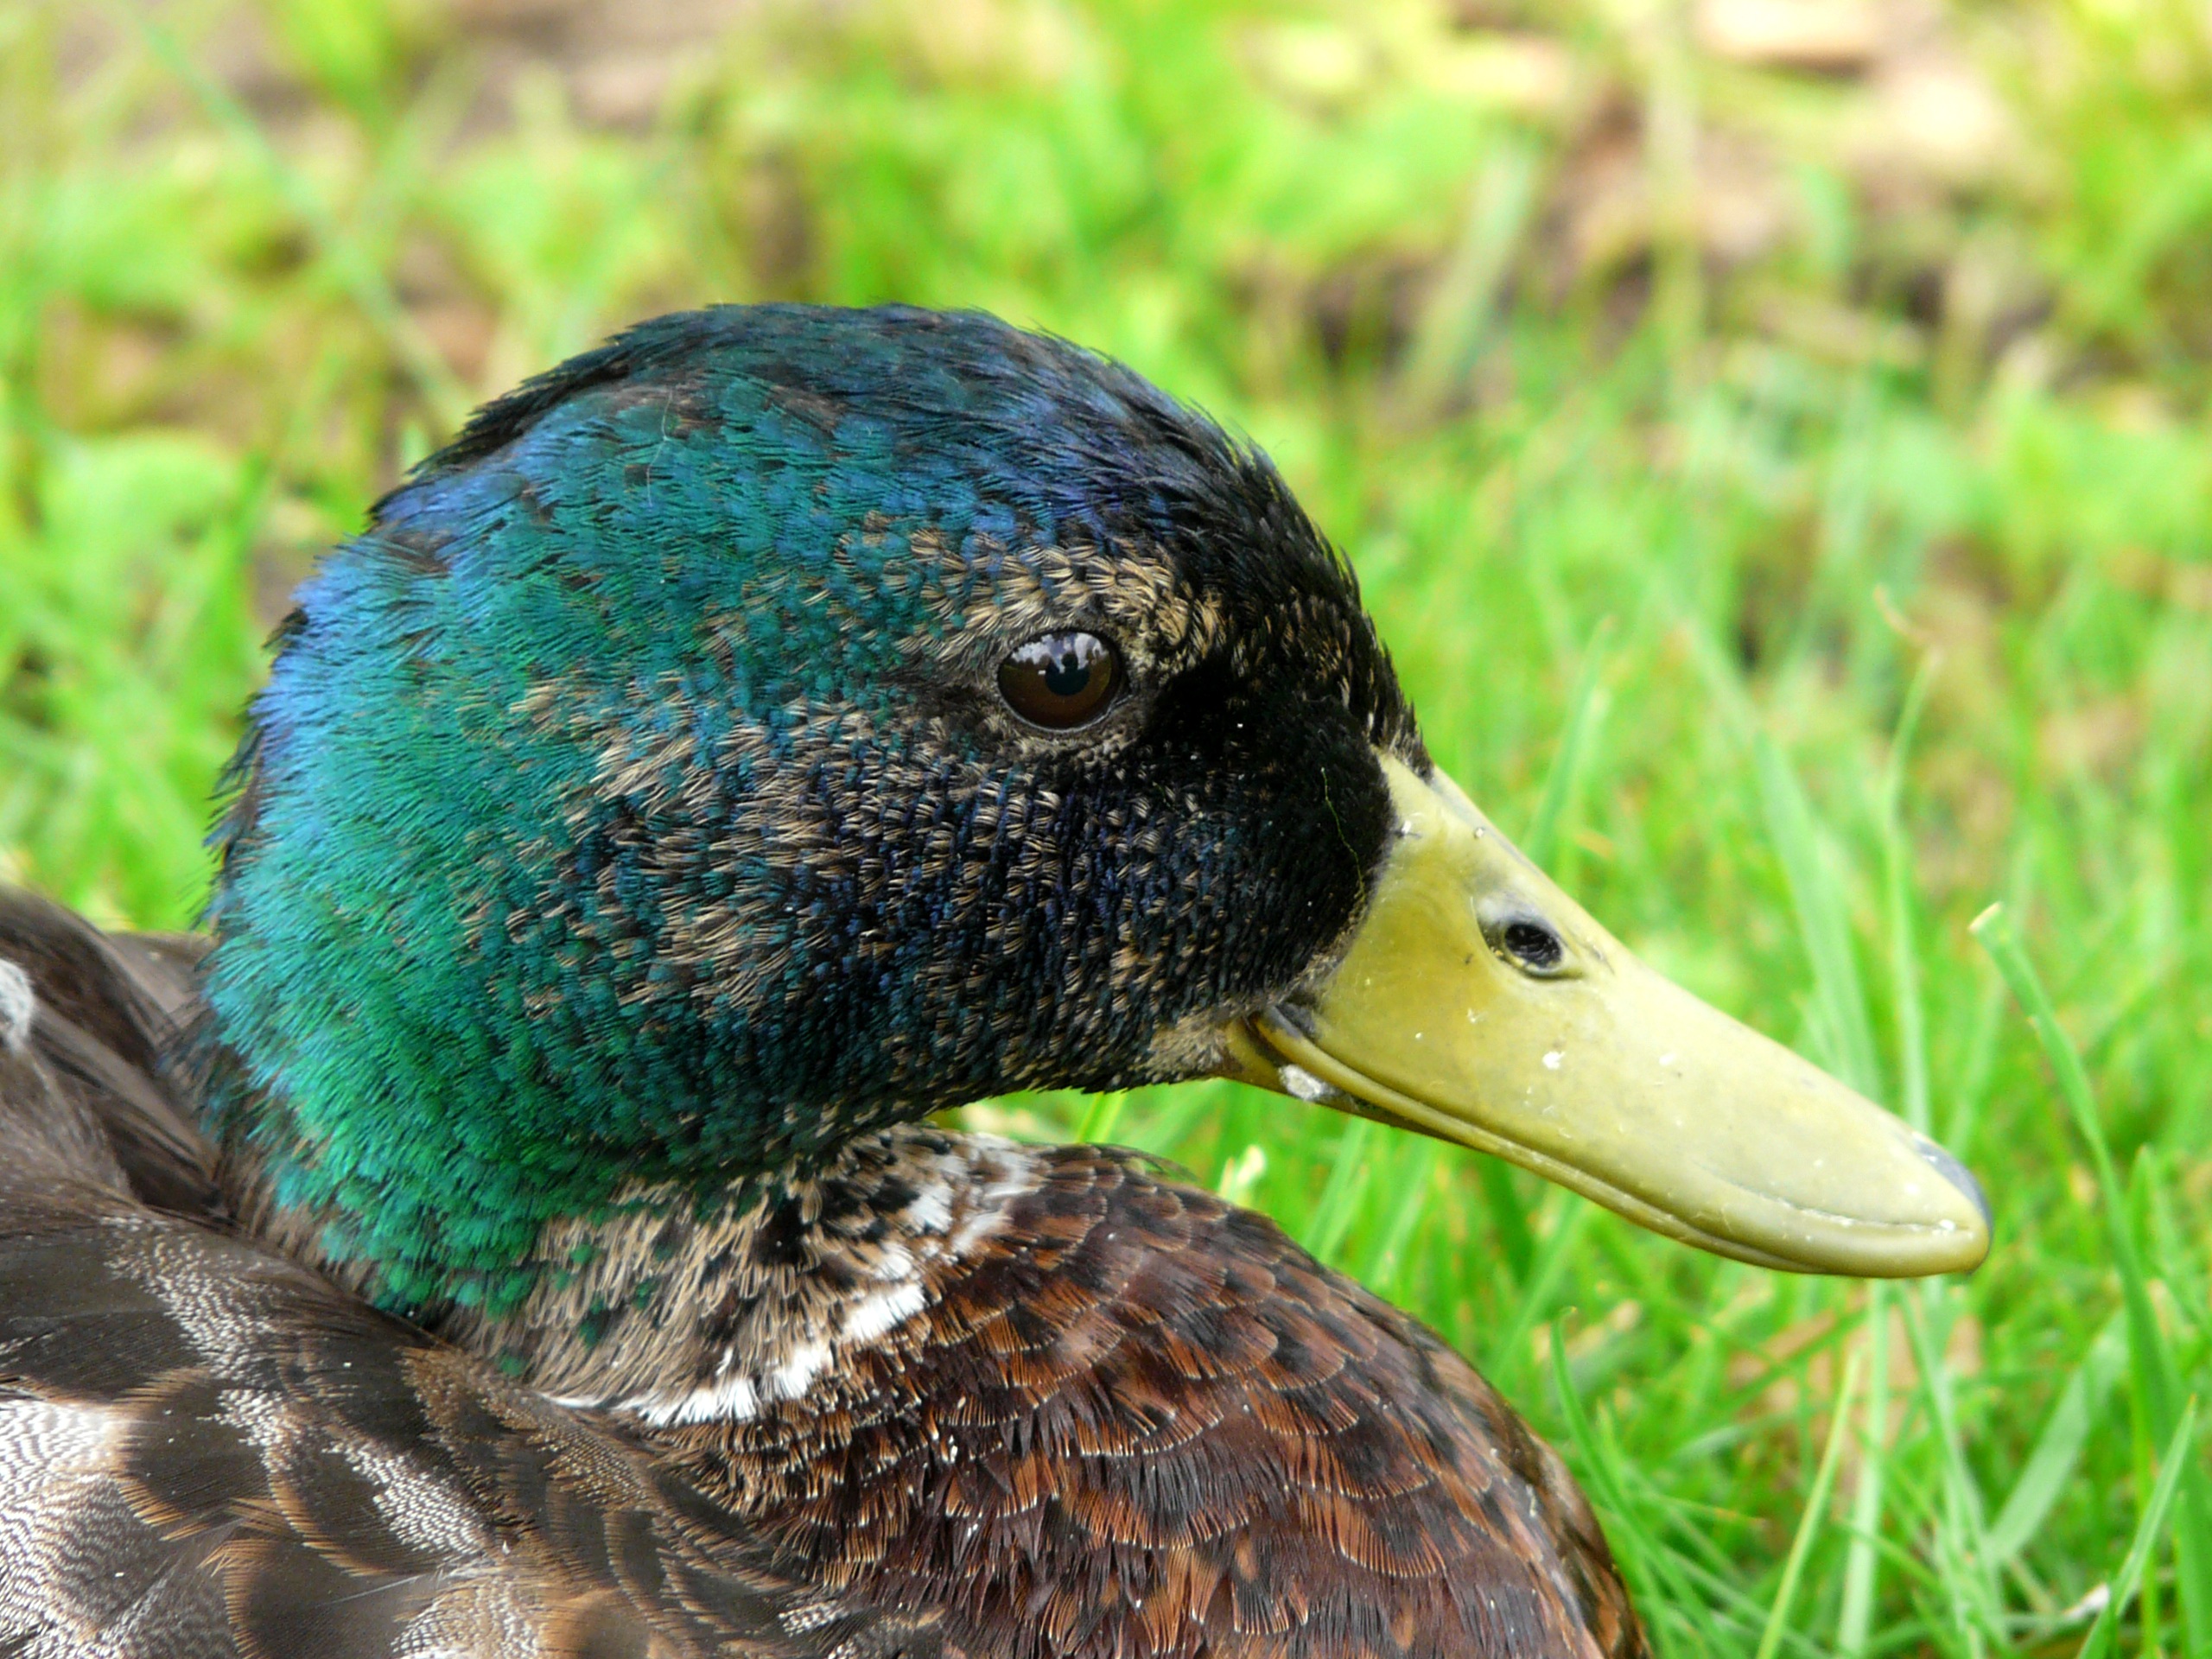
nature, grass, bird, meadow, wildlife, green, beak, color, fauna, poultry, close up, duck, vertebrate, waterfowl, water bird, mallard, ducks geese and swans